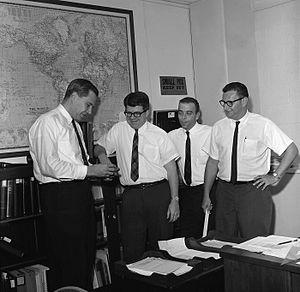
Donald Ainslie Henderson dit D. A. Henderson, né le 7 septembre 1928 à Lakewood et mort le 19 août 2016 à Baltimore, est un médecin et épidémiologiste américain.